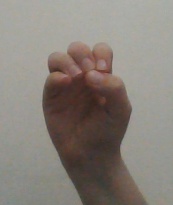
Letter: ha